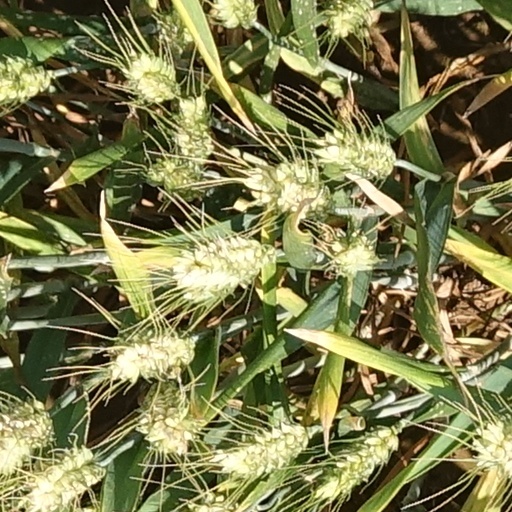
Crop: wheat